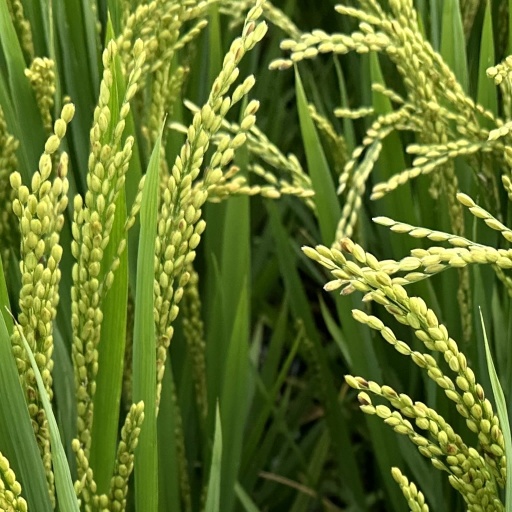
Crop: rice